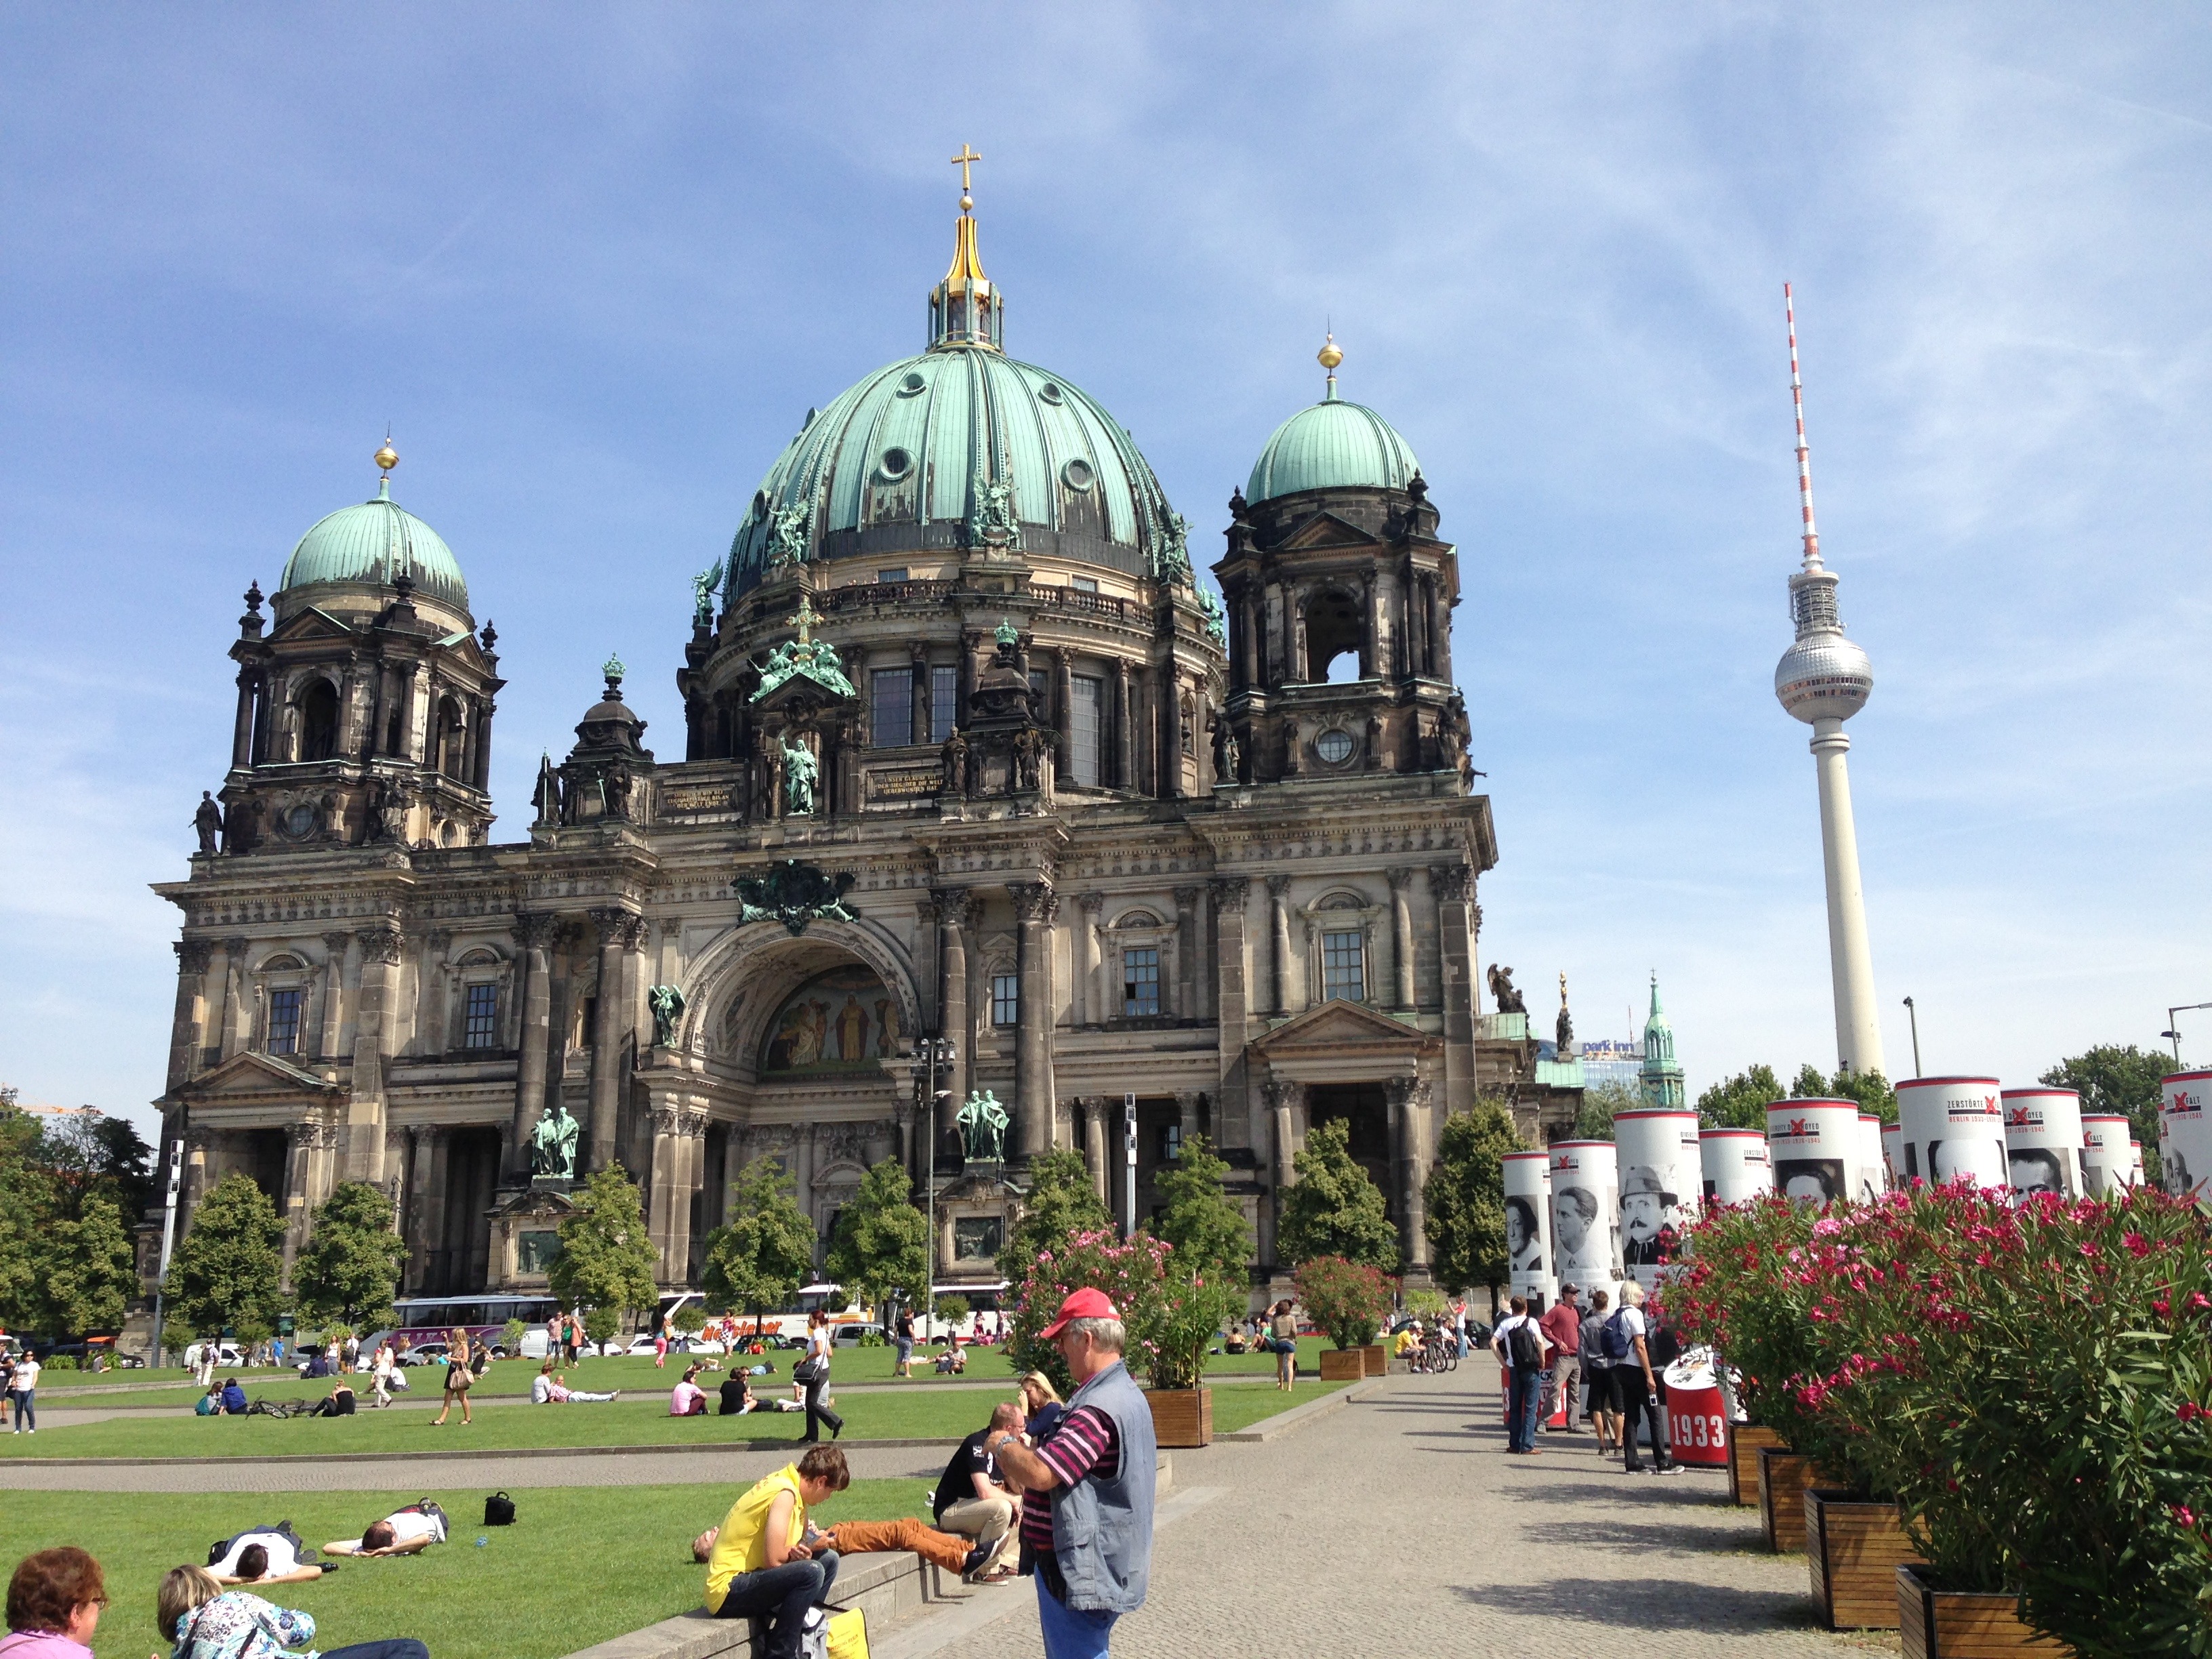
architecture, sky, building, city, plaza, landmark, blue, church, cathedral, tourism, place of worship, capital, berlin, town square, tourist attraction, basilica, berlin cathedral